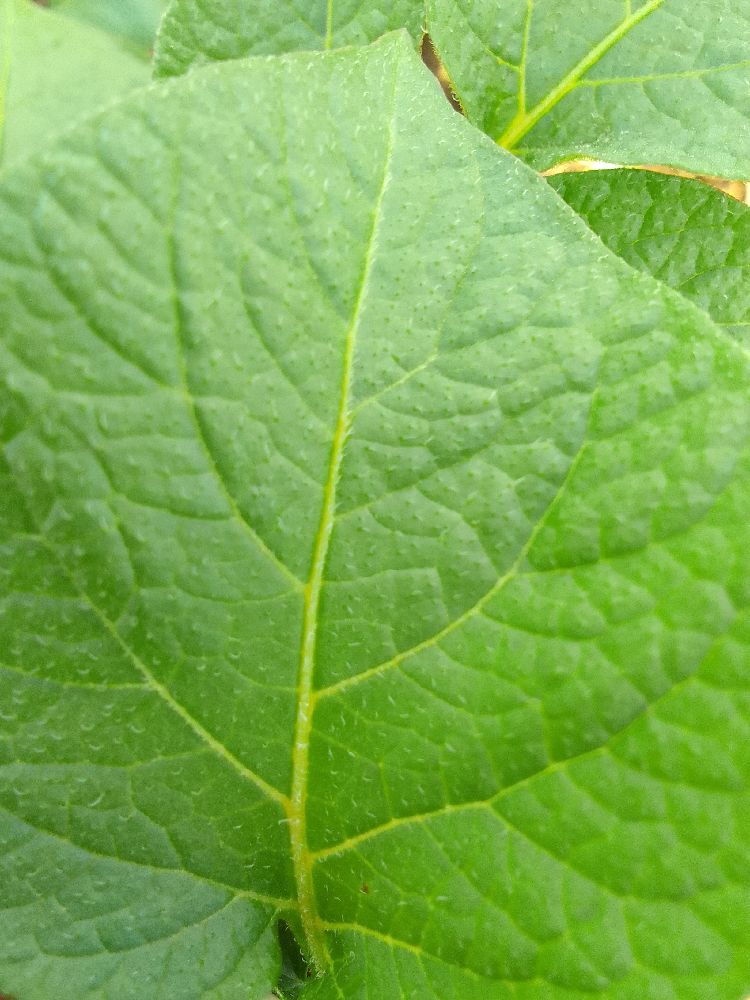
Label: Healthy